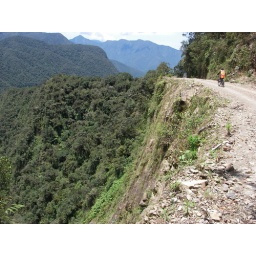
Riding a bike down the Yungas road to Coroico. Most dangerous road in the world.A great experience in La Paz, Bolivia..